Microraptor

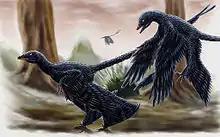
Restoration of two individuals by the ground

Due to the extent of the hindwings onto most of the animal's foot, many scientists have suggested that "Microraptor" would have been awkward during normal ground movement or running. The front wing feathers would also have hindered "Microraptor" when on the ground, due to the limited range of motion in the wrist and the extreme length of the wing feathers. A 2010 study by Corwin Sullivan and colleagues showed that, even with the wing folded as far as possible, the feathers would still have dragged along the ground if the arms were held in a neutral position, or extended forward as in a predatory strike. Only by keeping the wings elevated, or the upper arm extended fully backward, could "Microraptor" have avoided damaging the wing feathers. Therefore, it may have been anatomically impossible for "Microraptor" to have used its clawed forelimbs in capturing prey or manipulating objects.